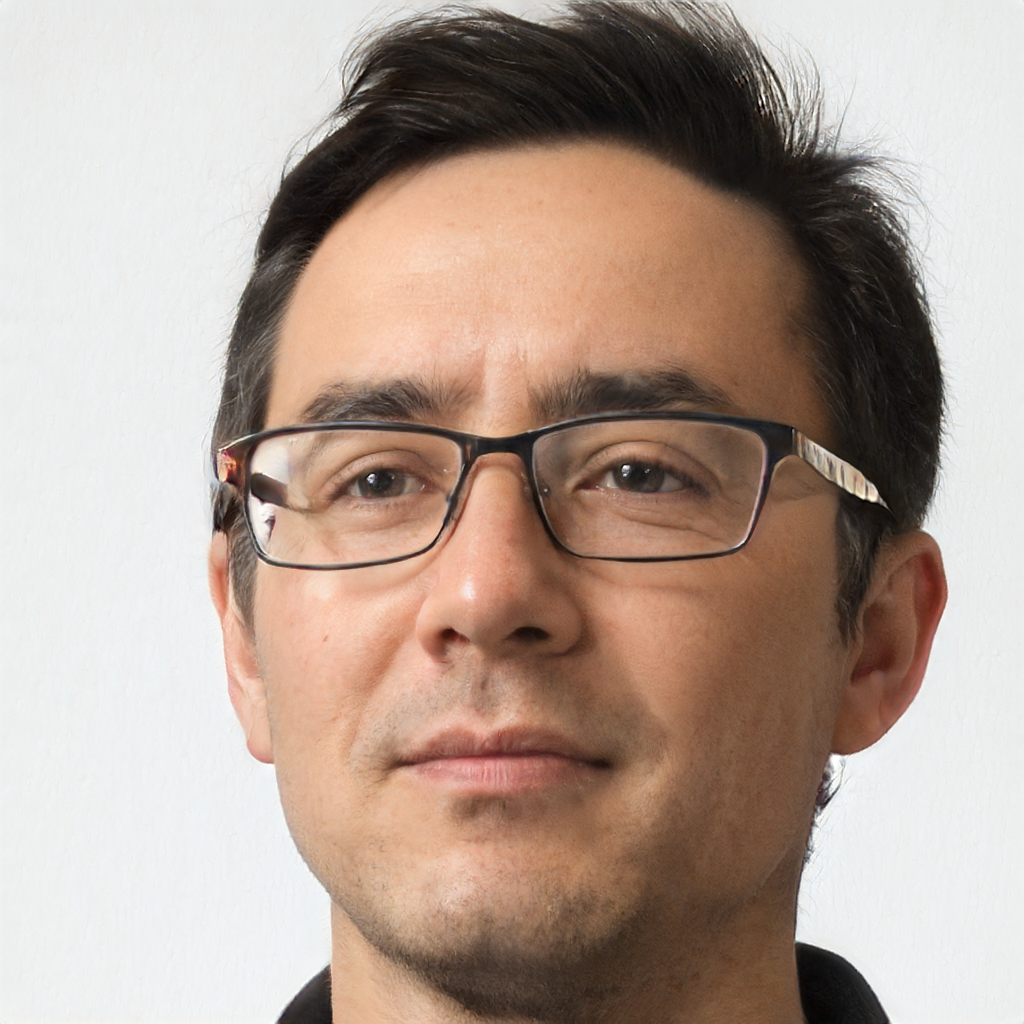
Gender: Male